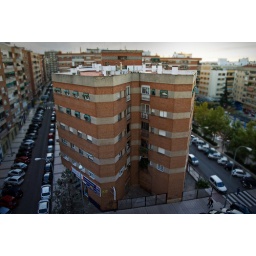
This is the street view from my balcony in Saavedra Palmeiros Street (Badajoz, Spain).